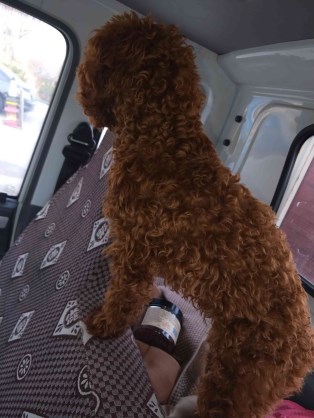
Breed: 7449-n000128-teddy